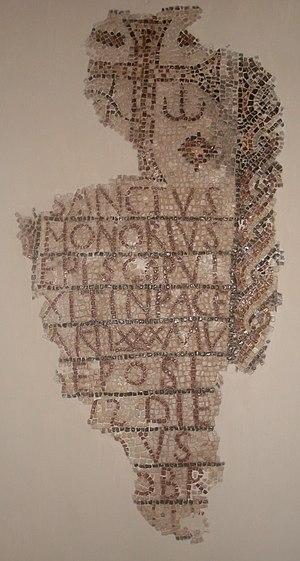
Tunisie, musée de Bardo, Mosaïque tombale de l'évêque Honorius à Sbeïtla
Le musée national du Bardo est un musée de Tunis, capitale de la Tunisie, situé dans la banlieue du Bardo.
Le site archéologique de Sbeïtla, vestige de l'antique Sufetula, est un site archéologique du centre-ouest de la Tunisie, situé à Sbeïtla dans le gouvernorat de Kasserine. Il compte dix des monuments classés du gouvernorat de Kasserine.